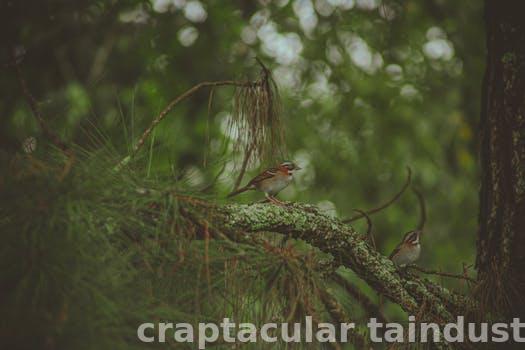
Label: Watermark